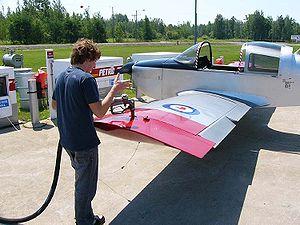
L'avgas ou essence d'aviation est l'un des deux grands types de carburants pour avions à moteur à pistons utilisé dans le monde ; il s'agit d'une essence plombée, assez proche de l'ancienne essence au plomb utilisée pour les voitures. Il est un peu moins énergétique que les kérosènes utilisés pour les avions à réaction.